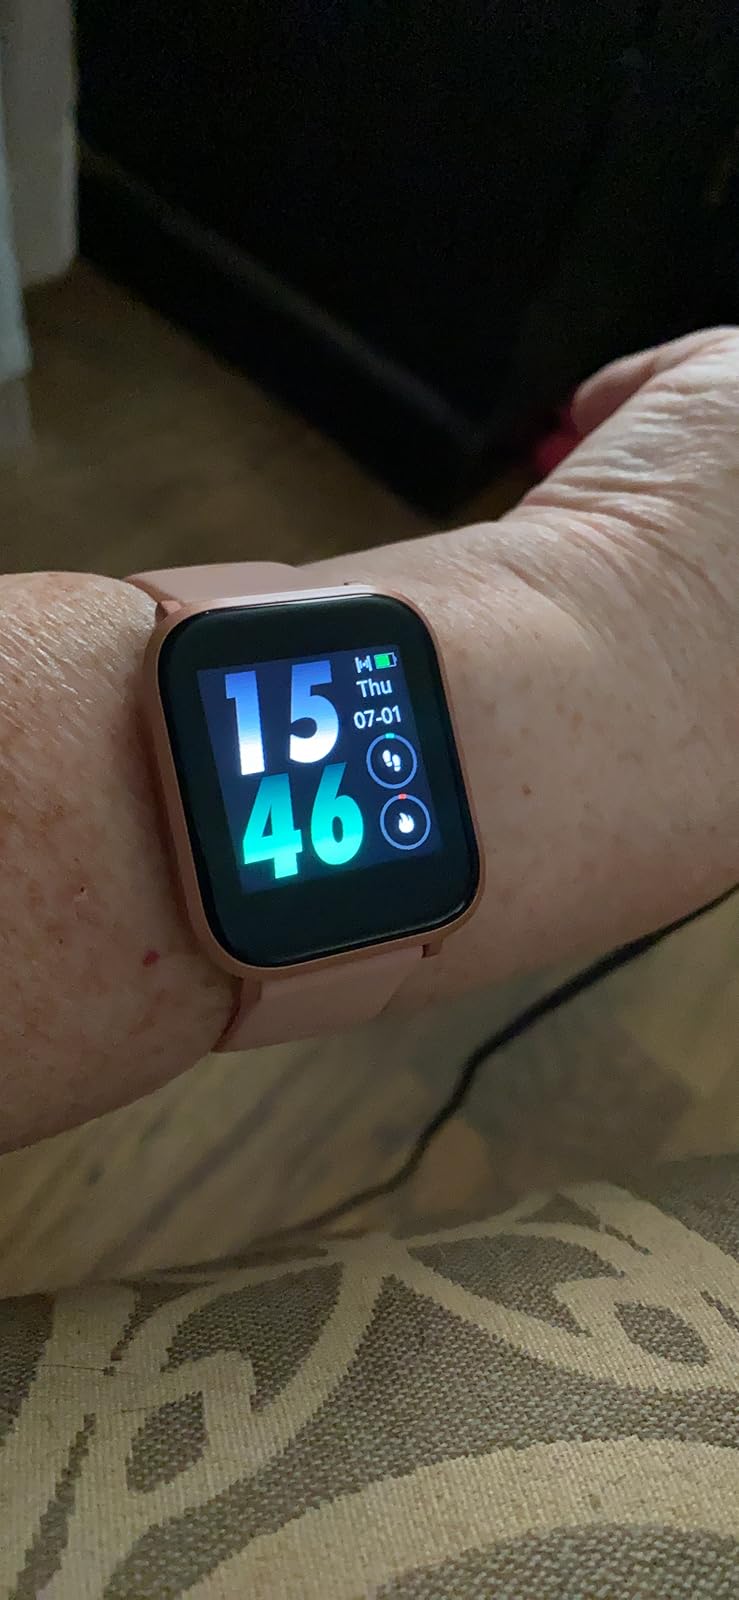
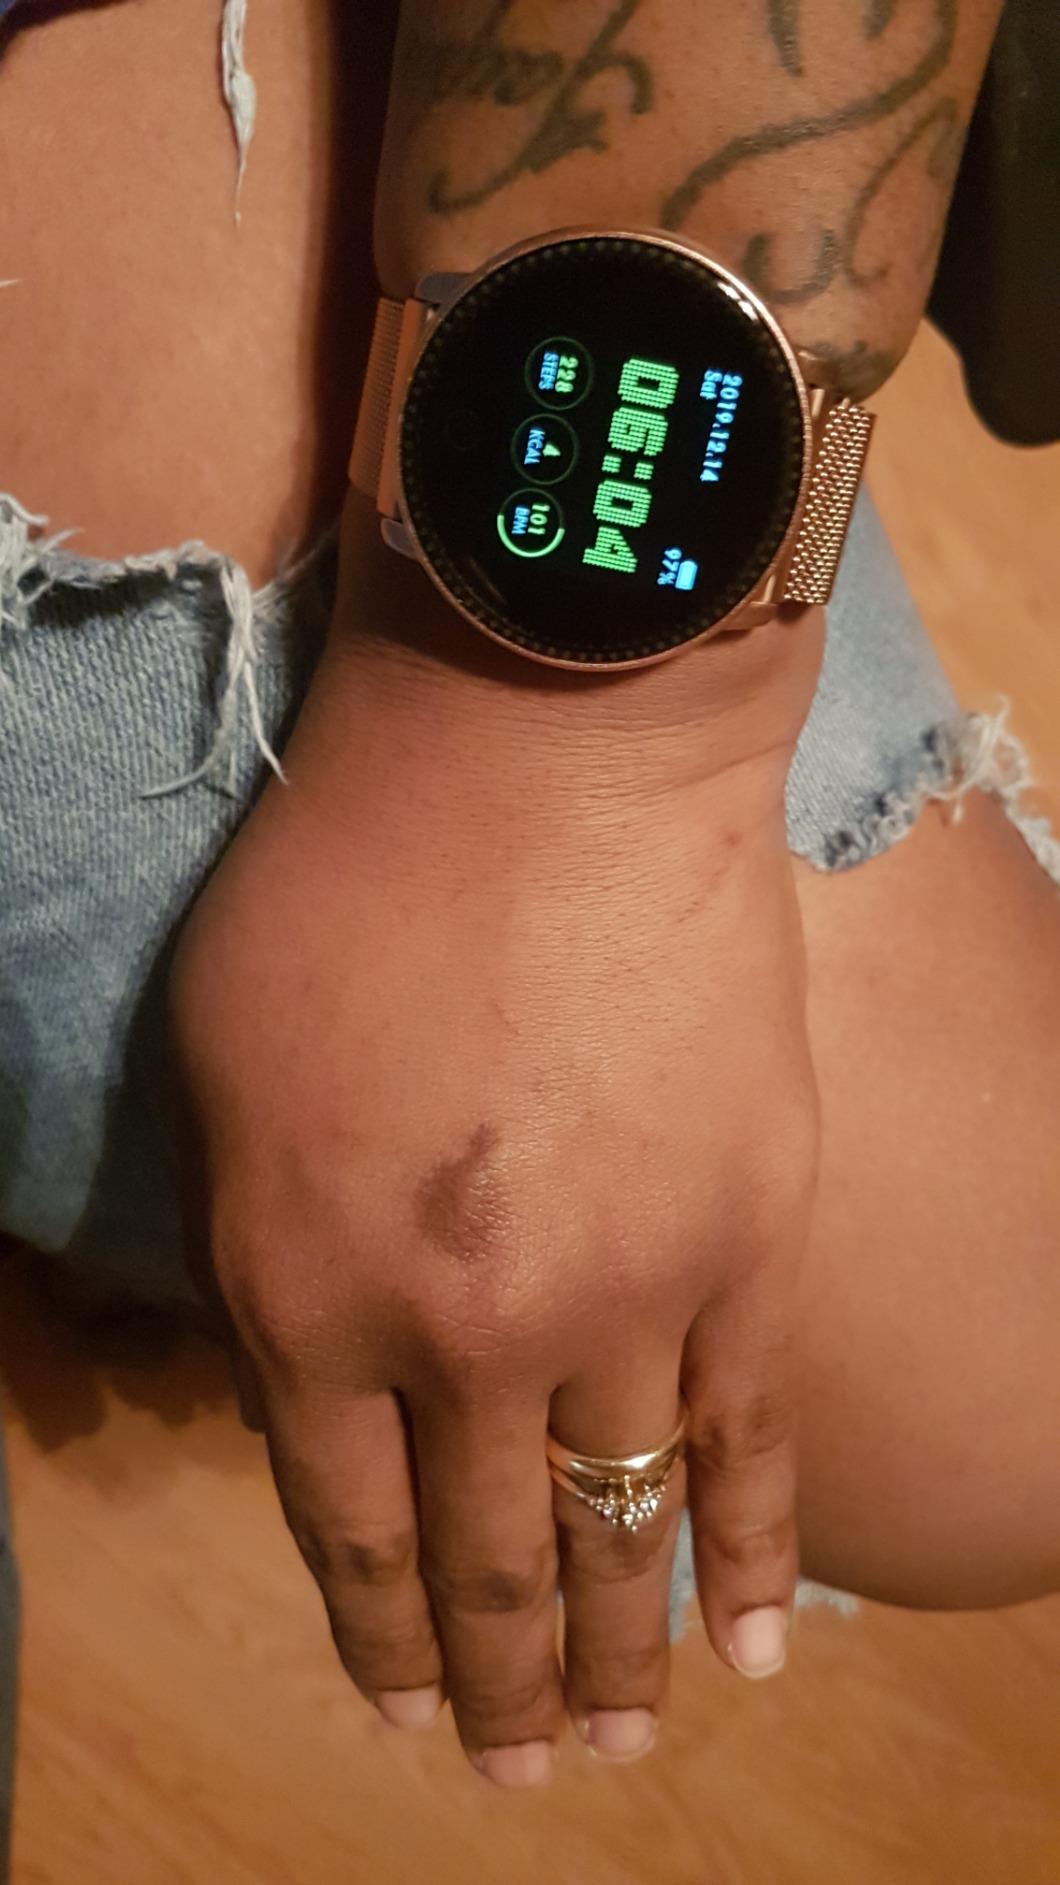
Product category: smartwatch
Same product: no